Ban Thapene

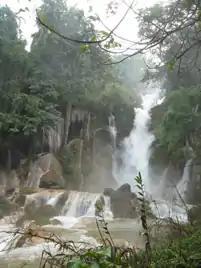
The Kuang Si Waterfall, Ban Thapene

Total natural area of Ban Thapene which was legitimized by local authorities with support of SPERI and CCFD in 2016 is approximately 1,775.59 hectares. This area includes different categories of forest and land, e.g., community spirit preserve forestland, community protected forestland, community and family usage forestland, agricultural land, housing and infrastructure land (e.g., primary school, clinic and wat), tourism land, and military land.